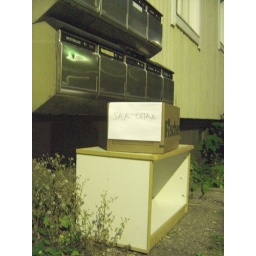
there were some cups etc in the box